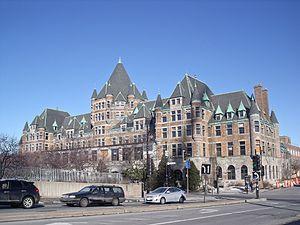
Édifice Jacques-Viger, 700 rue Saint-Antoine Est, Montréal, Québec, Canada.
La gare Viger était une gare ferroviaire canadienne, terminus du réseau de la compagnie du Canadien Pacifique, située à Montréal dans la province du Québec.